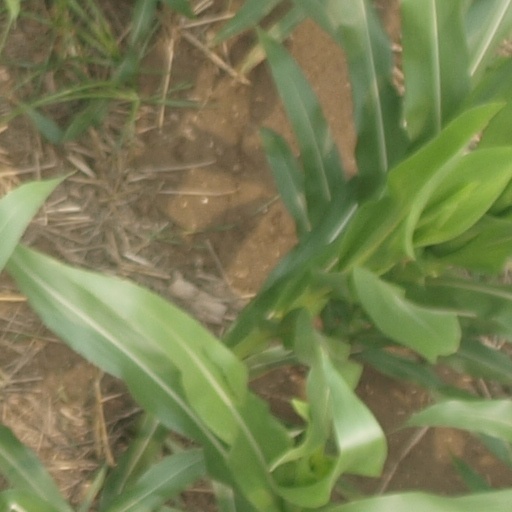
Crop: maize; corn